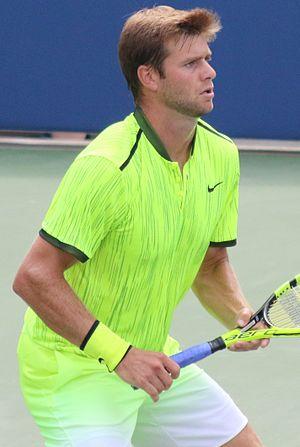
Ryan Harrison, né le 7 mai 1992 à Shreveport, est un joueur de tennis américain, professionnel depuis 2007.